Samantha Littlefield Huntley

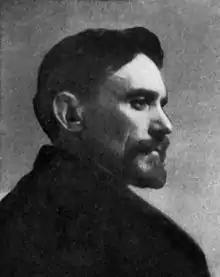
John Vanderpoel by Samantha Huntley

Samantha Littlefield was born either in West Troy, New York, or Watervliet, New York, on or about May 16, 1865, to Edgar Littlefield (1836–1923) and Abigail Fidelia Tilley (1846-1904). She had a sister, Grace Littlefield Dunham.